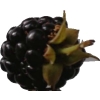
Label: blackberry